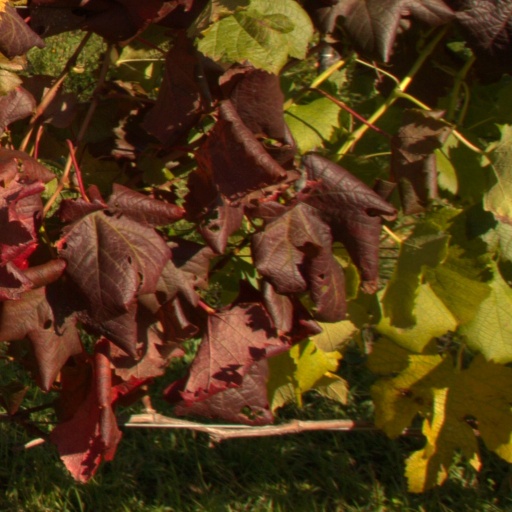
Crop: grape